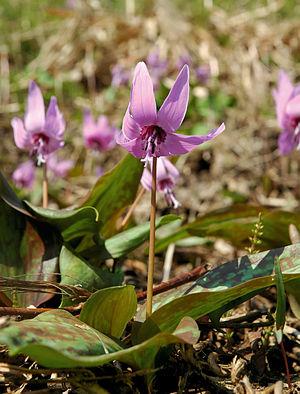
L'ordre des Liliales regroupe des plantes monocotylédones.